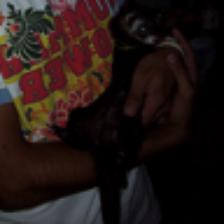
Label: NonHuman